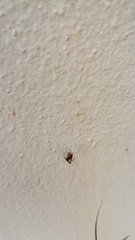
Species: Parasteatoda_tepidariorum